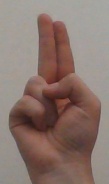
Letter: taa